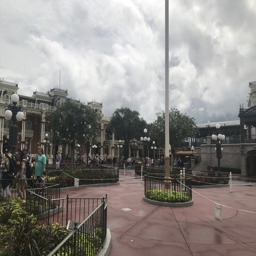
amusement park was slow on the morning as the park prepared for person